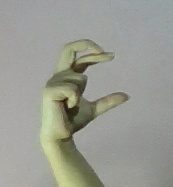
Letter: thal